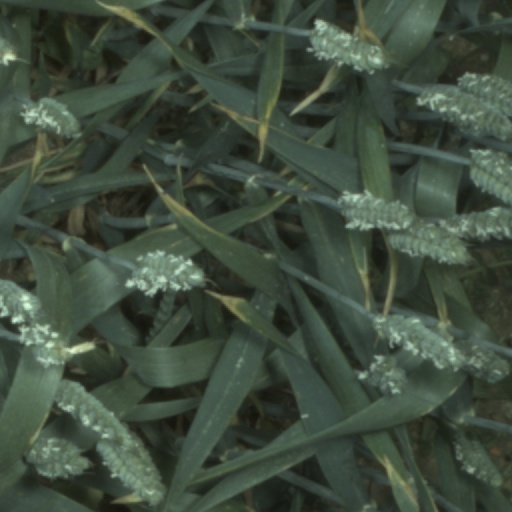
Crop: wheat